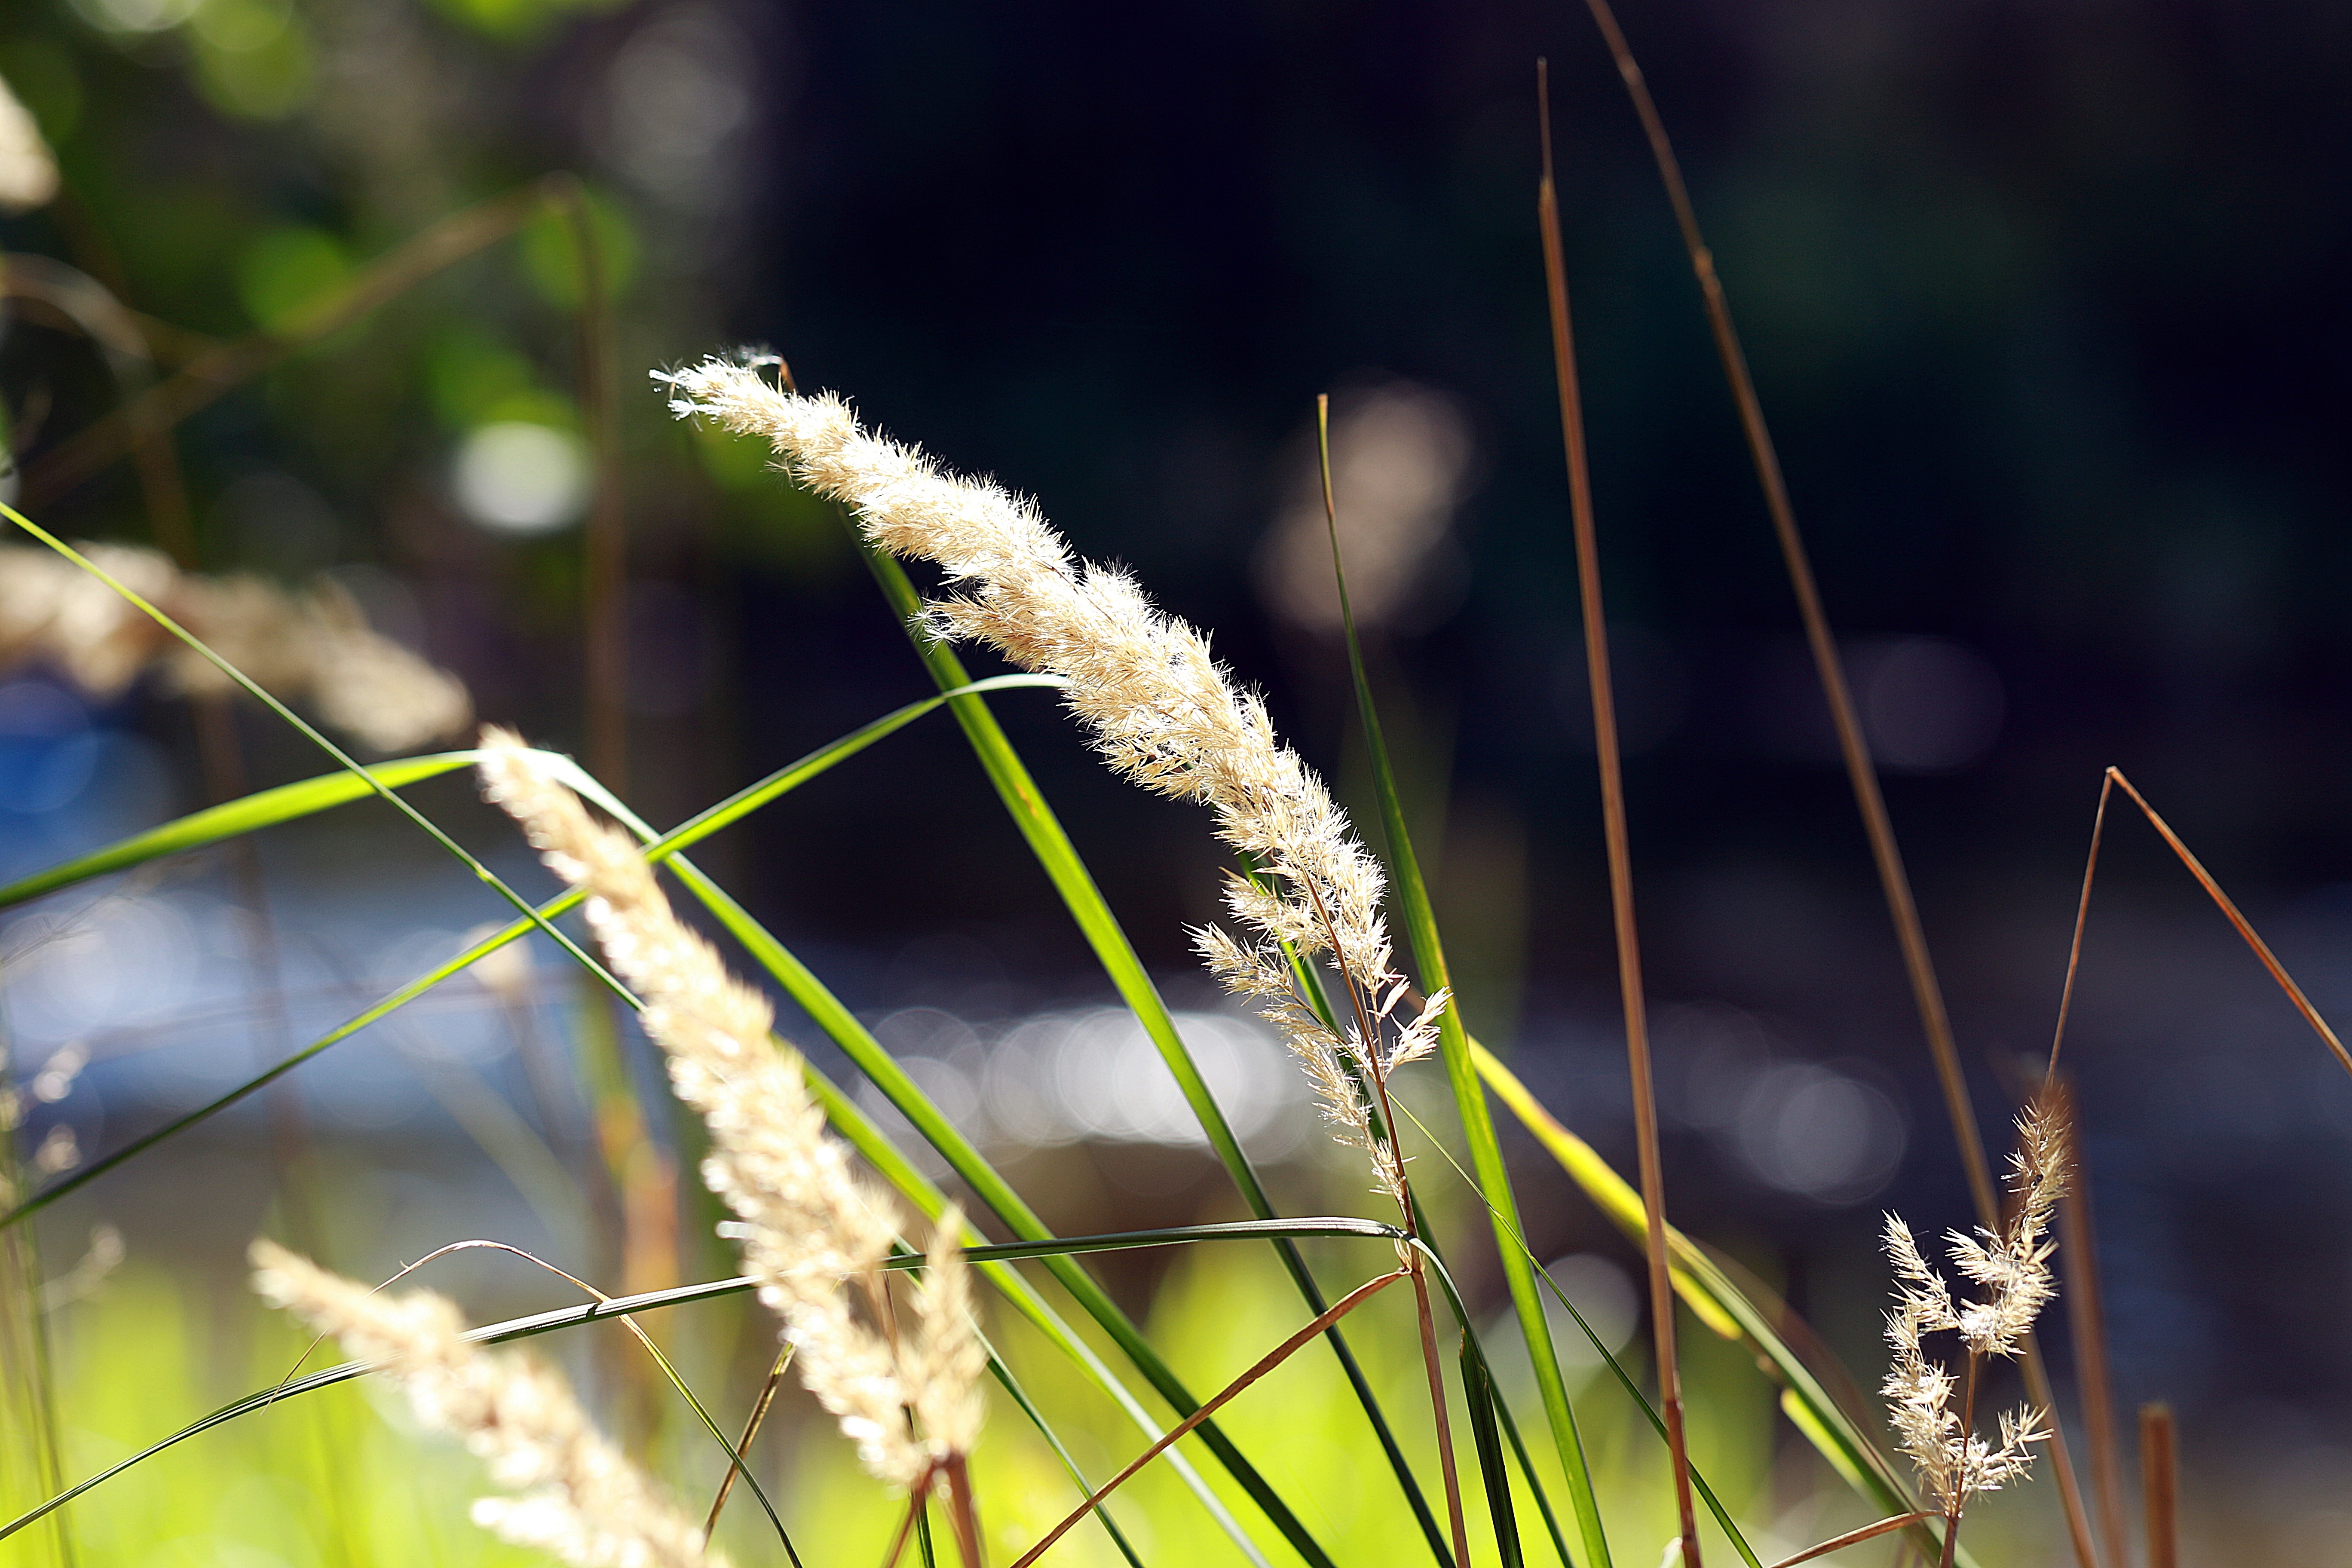
nature, grass, branch, plant, photography, meadow, sunlight, leaf, flower, summer, green, autumn, closeup, flora, fauna, plants, close up, blade of grass, seeds, blade, the sun, macro photography, blades of grass, polyana, grass family, plant stem